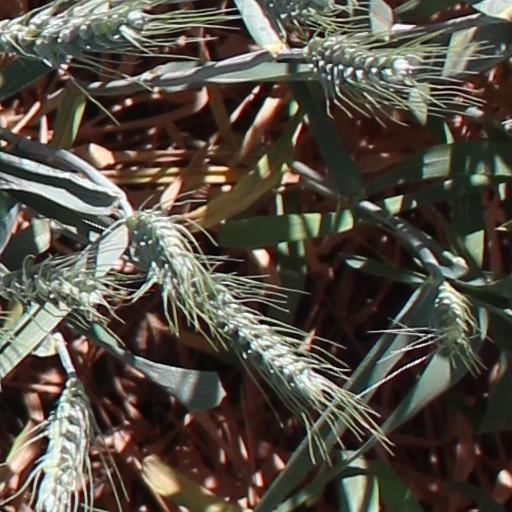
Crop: wheat